2018 CECAFA U-17 Championship

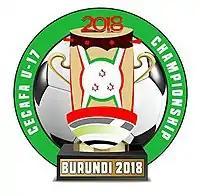

The 2018 CECAFA U17 Championship was the 3rd CECAFA U-17 Championship organized by CECAFA (Council of East and Central Africa Football Association)